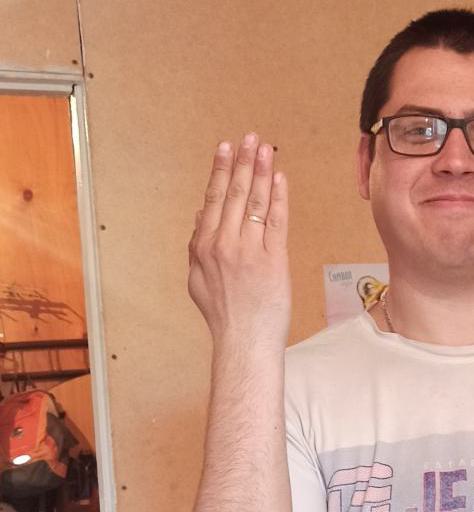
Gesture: stop_inverted